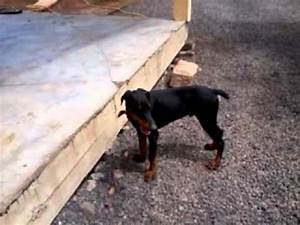
Label: cane